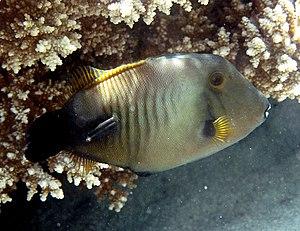
Un poisson-lime balai (Amanses scopas) à la Réunion.
L'île de La Réunion est un département d'outre-mer français situé dans le sud-ouest de l'océan Indien.
Le poisson-lime balai est une espèce de poissons de mer de la famille des Monacanthidae, seul représentant du genre Amanses.
Les 'Monacanthidae forment une famille de poissons de l'ordre des Tetraodontiformes.